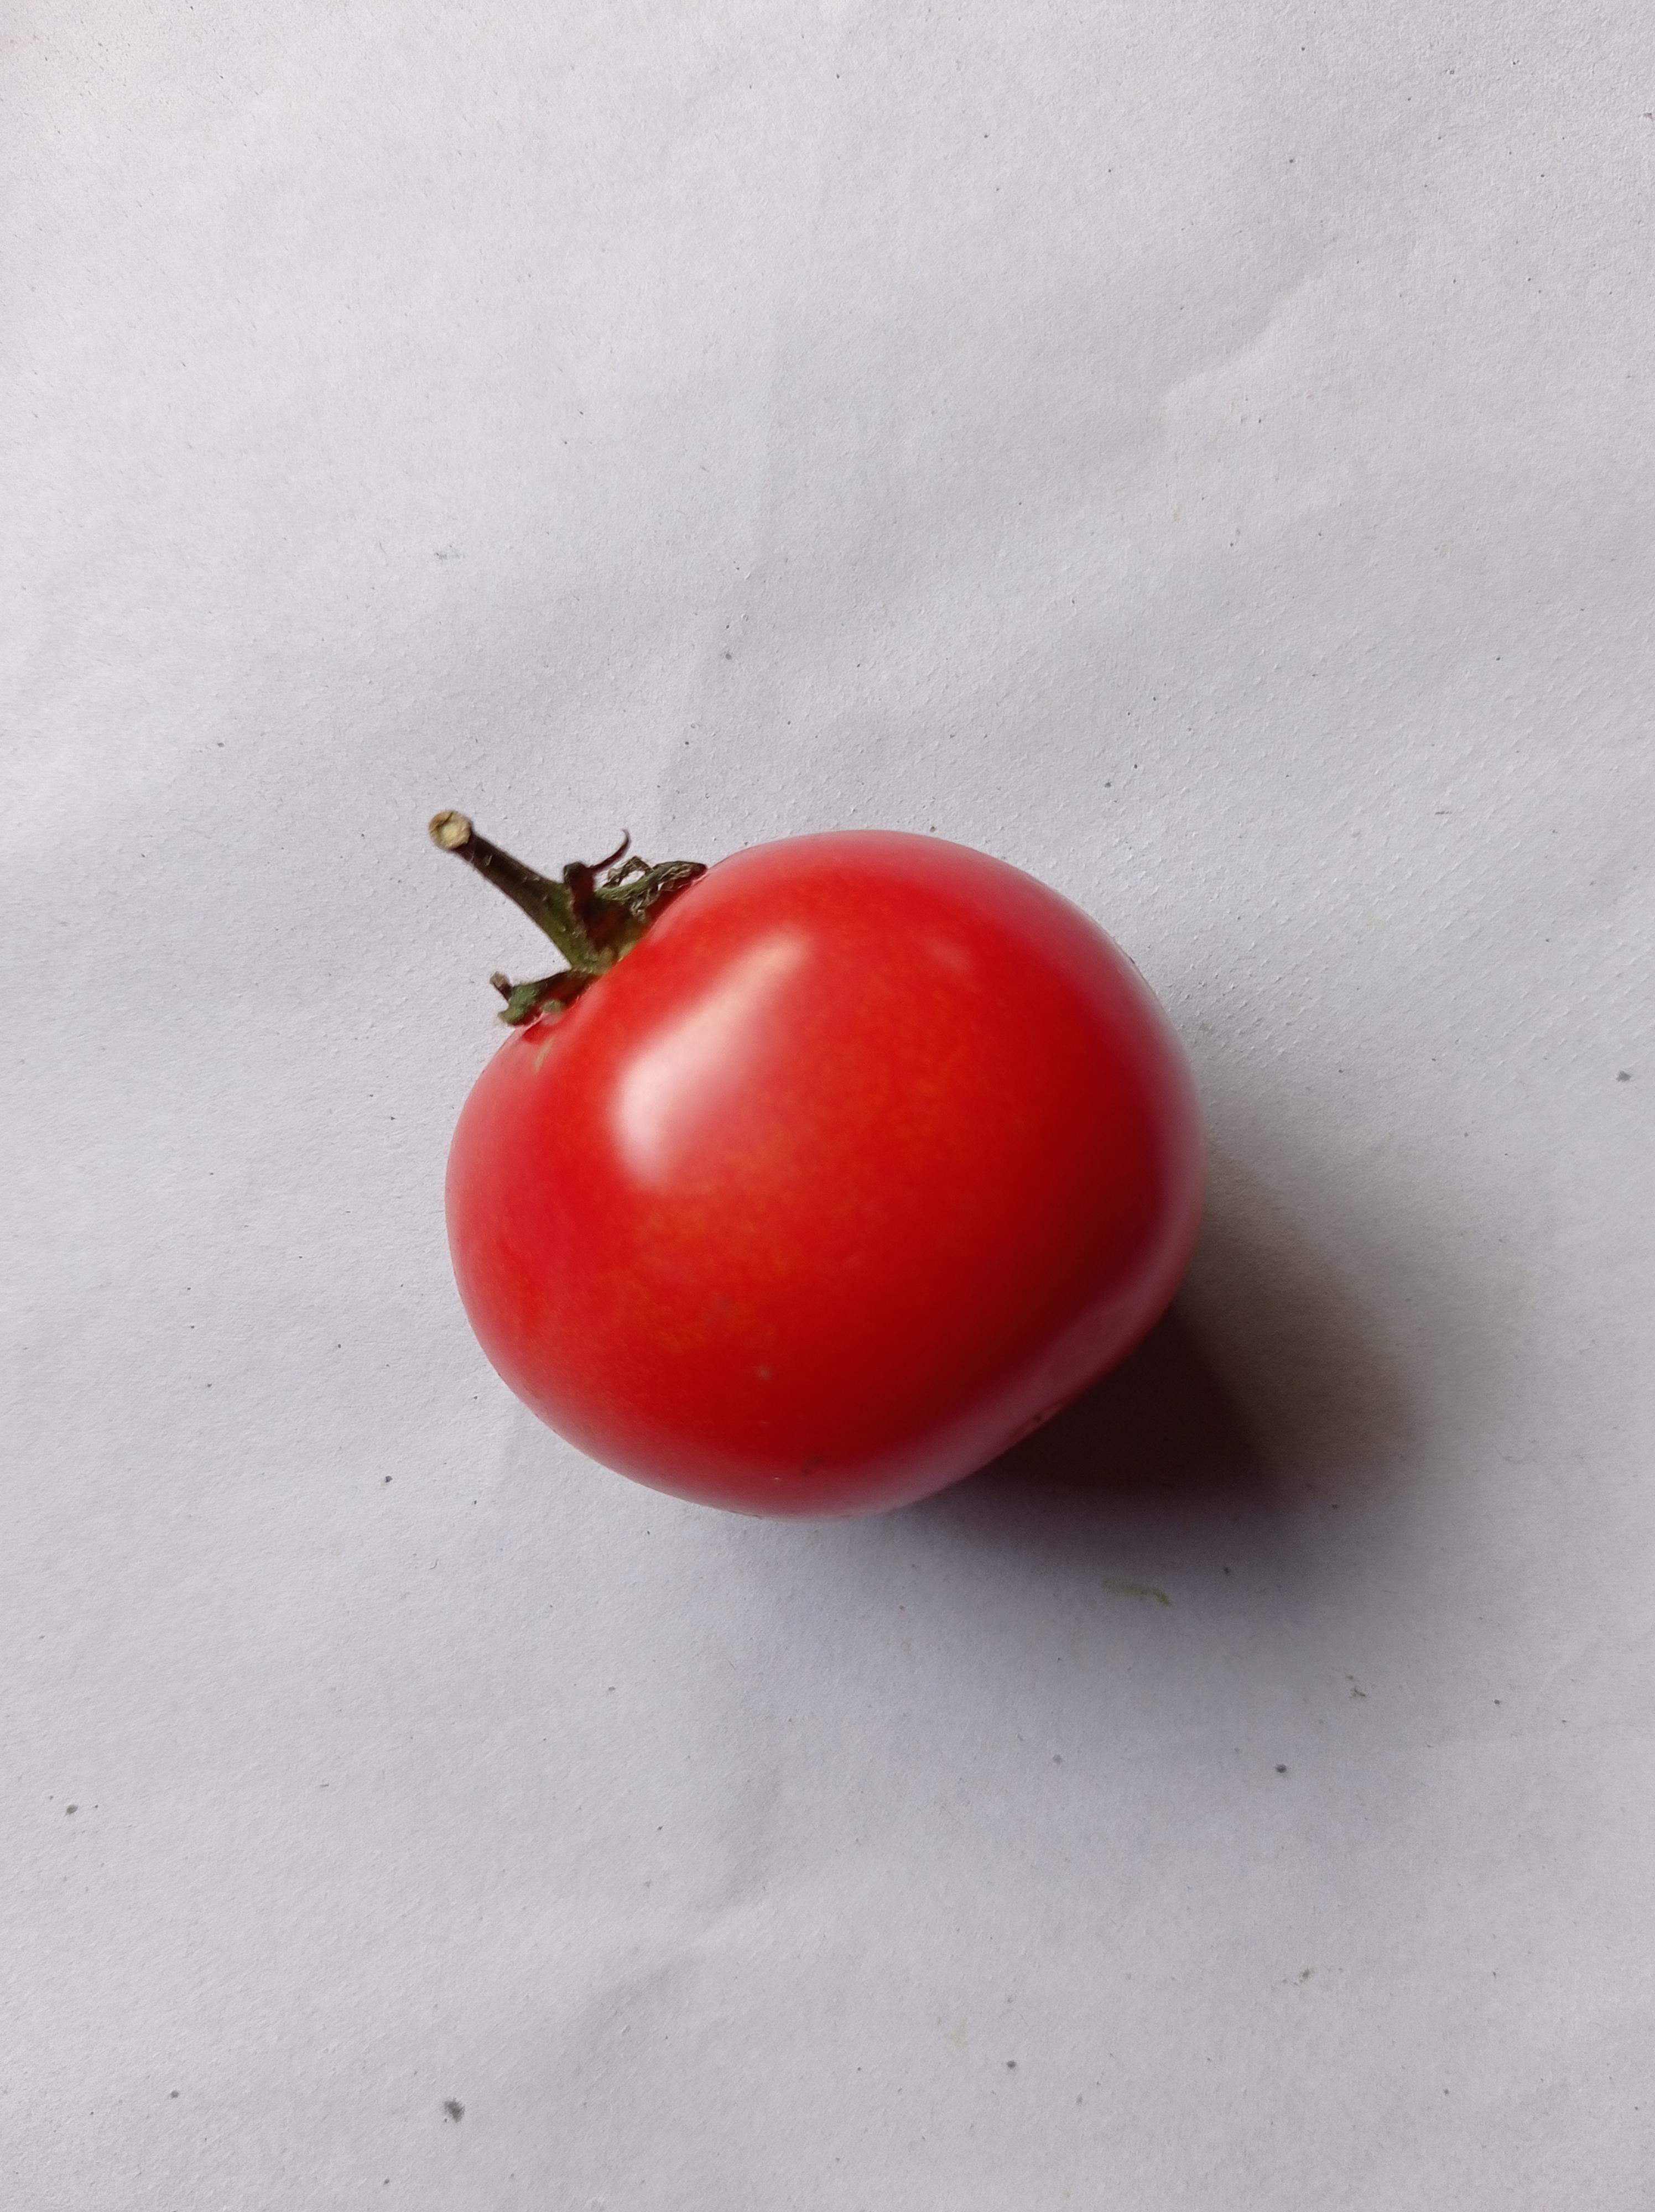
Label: Fresh